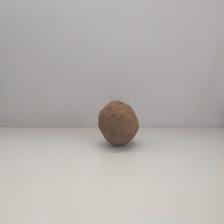
Size: Spoiled